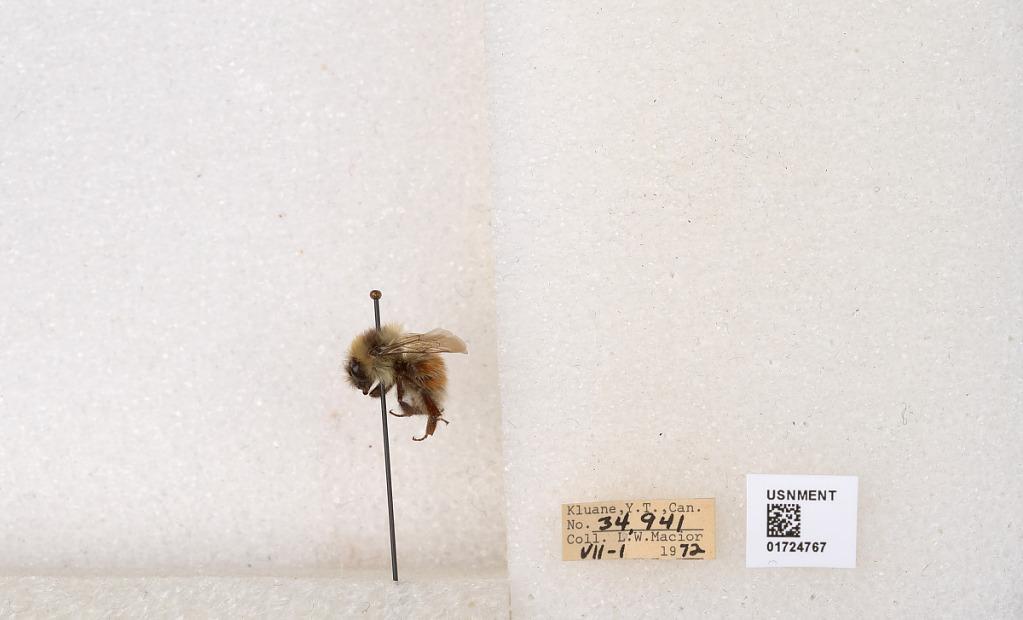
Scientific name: Bombus (Pyrobombus) sylvicola Kirby
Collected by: L. Macior
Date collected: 1972-7-1
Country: Canada
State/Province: Yukon Territory
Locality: Kluane National Park and Reserve
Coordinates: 60.7493, -139.504